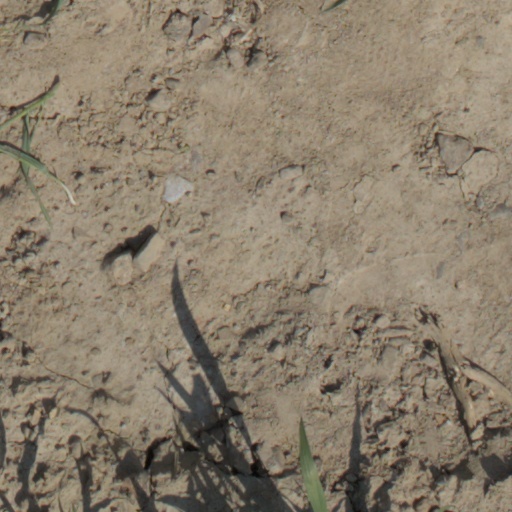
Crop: wheat